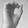
ASL letter: O